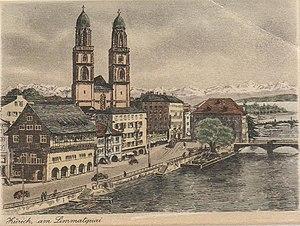
Le Grossmünster est une église d'architecture romane de culte protestant située dans la vieille ville de Zurich. Elle est célèbre comme étant l'un des principaux lieux de la réforme protestante grâce à Ulrich Zwingli puis Heinrich Bullinger. C'est l'une des trois plus importantes églises de la ville de Zurich.